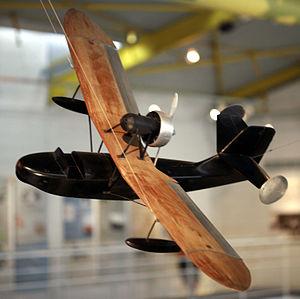
La Société nationale des constructions aéronautiques de l'Ouest était une entreprise aéronautique française résultant du regroupement de l'usine Breguet à Bouguenais, et de la Société Anonyme Loire-Nieuport à Saint-Nazaire et Issy-les-Moulineaux en novembre 1936.
Le SNCAO CAO.30 est un avion militaire français, conçu peu avant la Seconde Guerre mondiale mais qui n’a pas été produit en série.